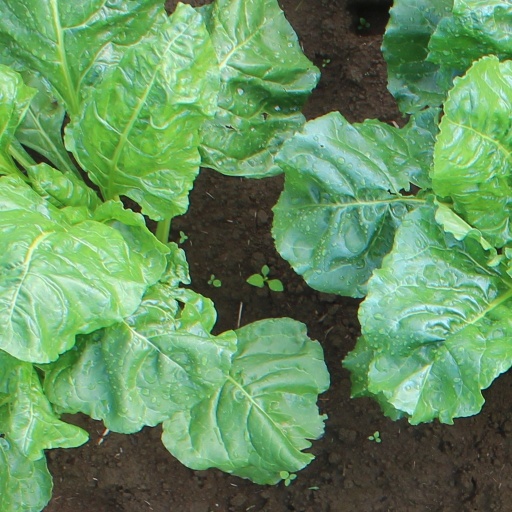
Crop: sugar beet